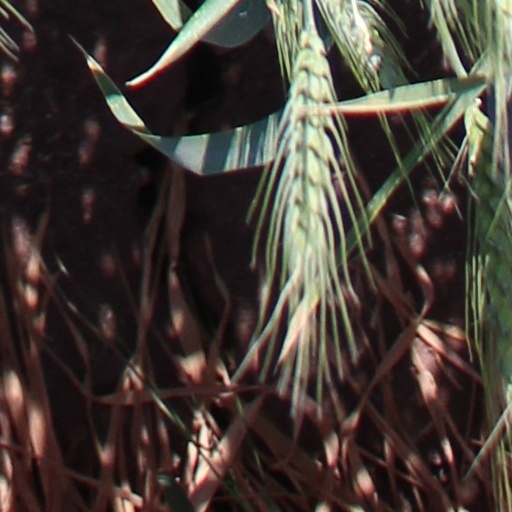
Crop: wheat